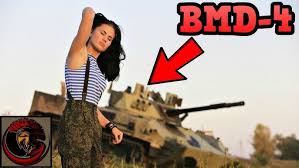
Label: BTR-80